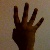
The image shows a hand gesture representing the number 4 in Indian Sign Language.